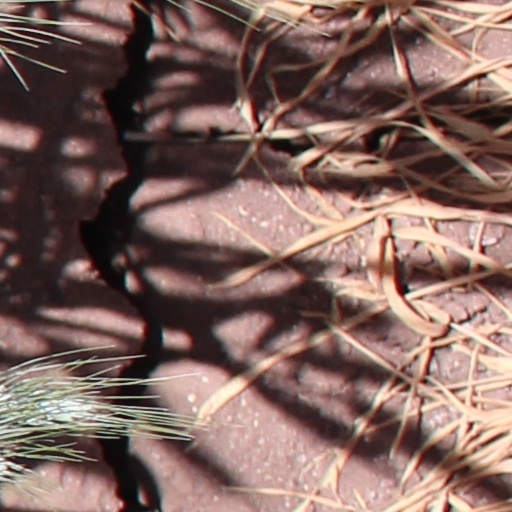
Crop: wheat